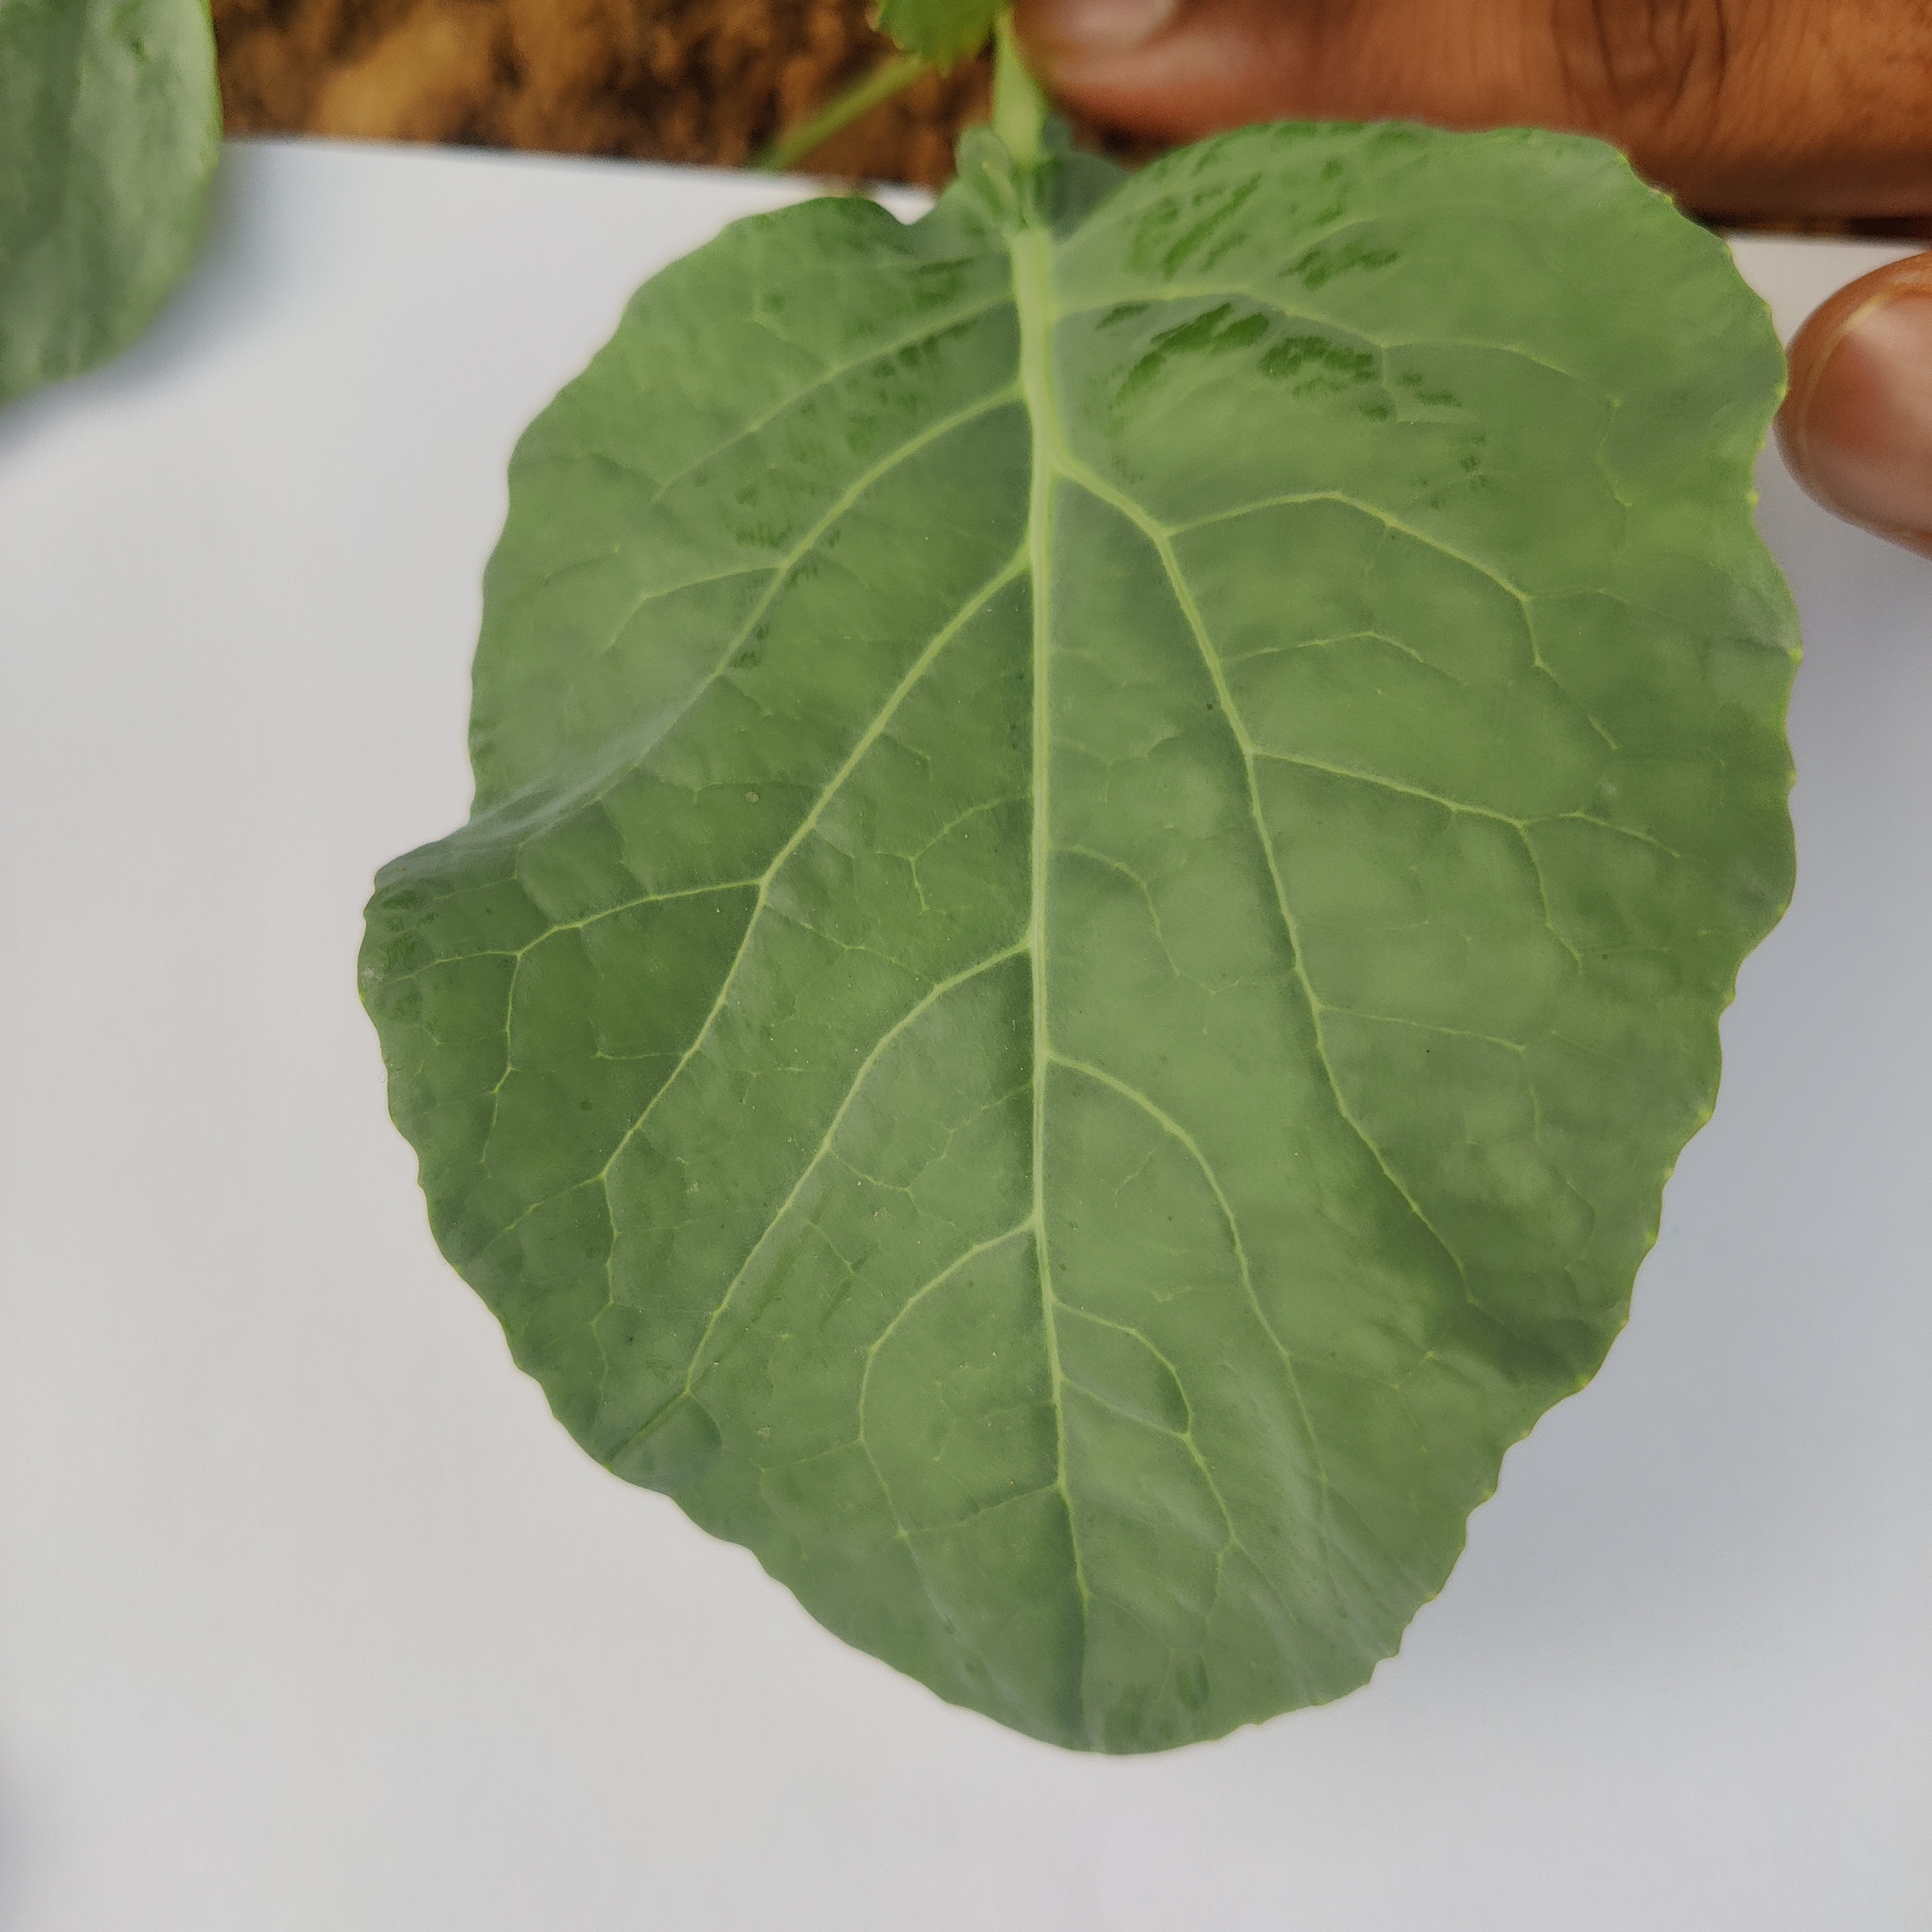
Label: Healthy